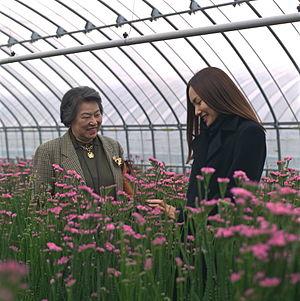
Akiko Dōmoto est une femme politique japonaise née le 31 juillet 1932, qui a notamment été gouverneure de la préfecture de Chiba de 2001 à 2009, la première femme élue gouverneur de cette préfecture et la troisième femme gouverneur au Japon.